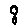
Label: 8